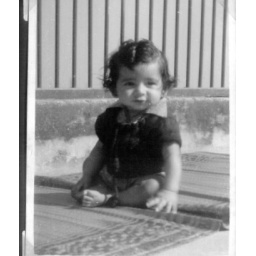
Taken on the roof of our house in Shyambazar - one of the few photos I have.